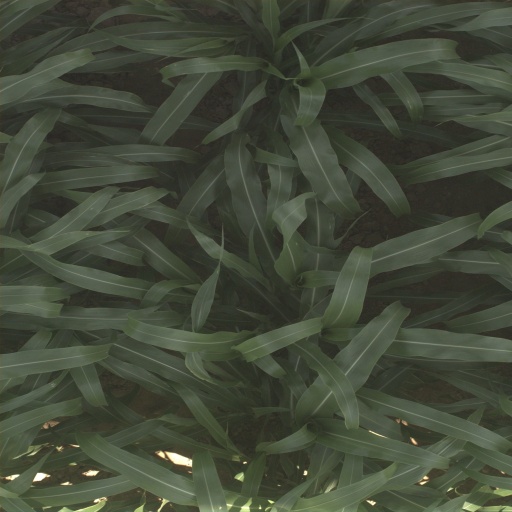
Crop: sorghum